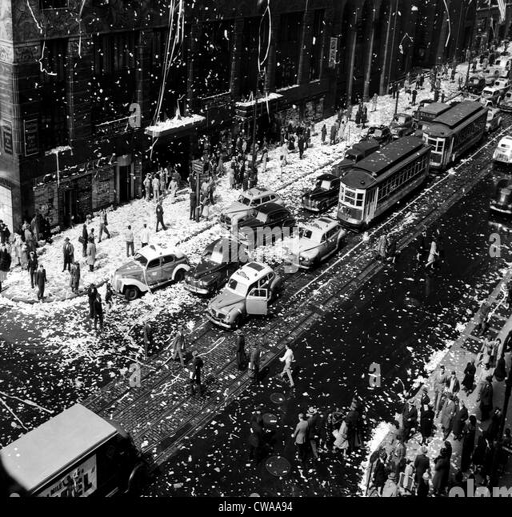
crowds on the corner celebrate the end ... courtesy